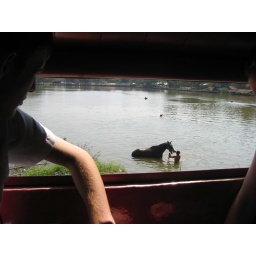
A horse bathing in the lake near the hill-tribe museum